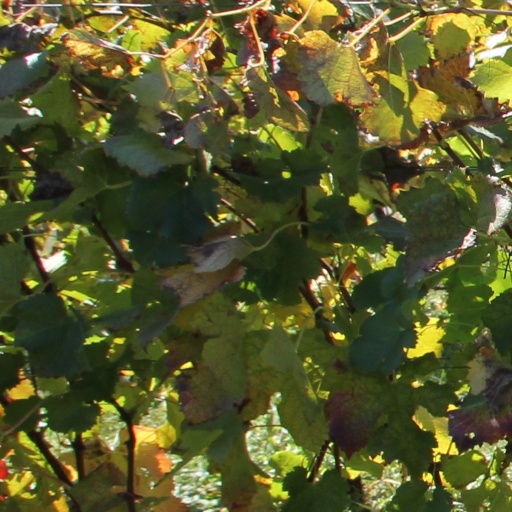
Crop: grape